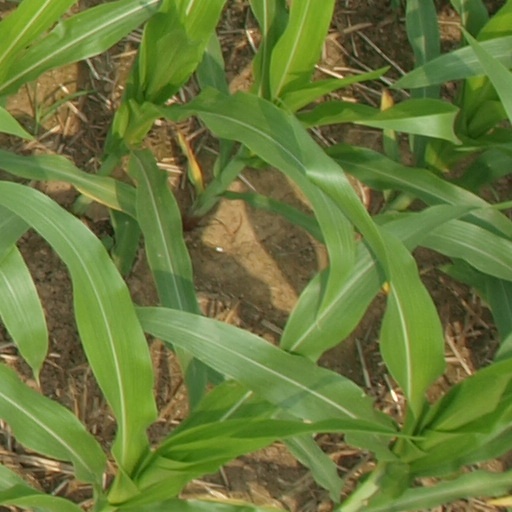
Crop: maize; corn